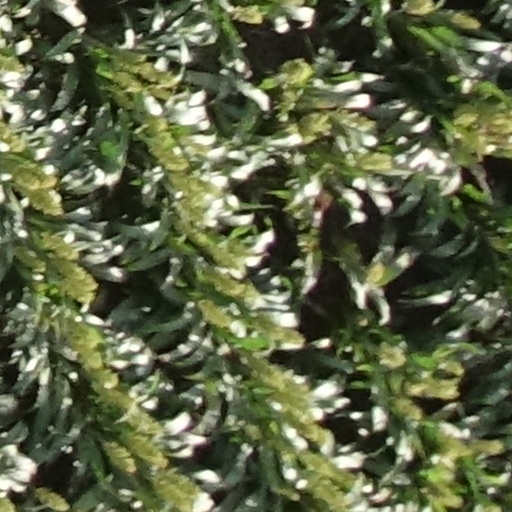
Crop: sorghum